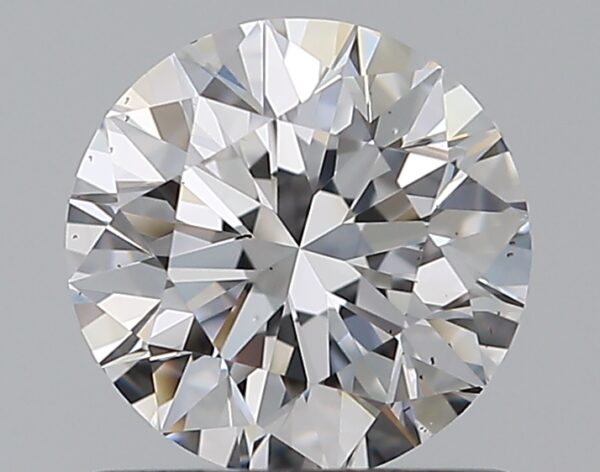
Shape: round
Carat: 0.8
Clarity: VS2
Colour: D
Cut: VG
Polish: EX
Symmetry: GD
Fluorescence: N
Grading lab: GIA
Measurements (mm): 5.83 x 5.89 x 3.73